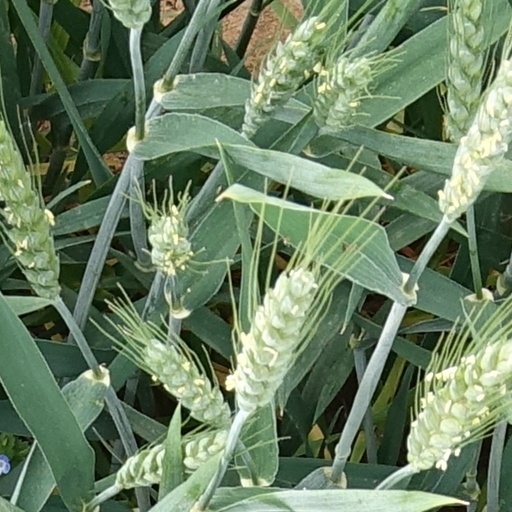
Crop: wheat